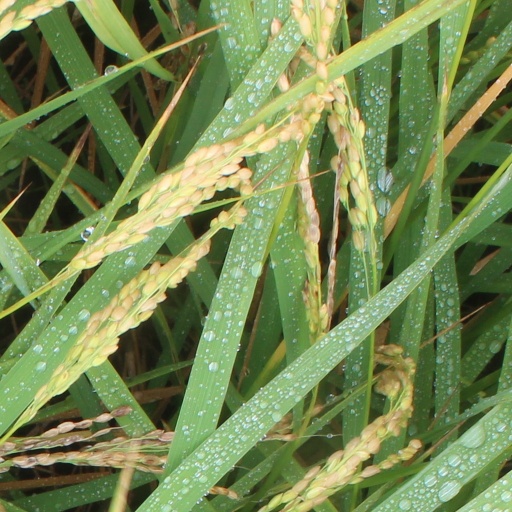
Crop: rice